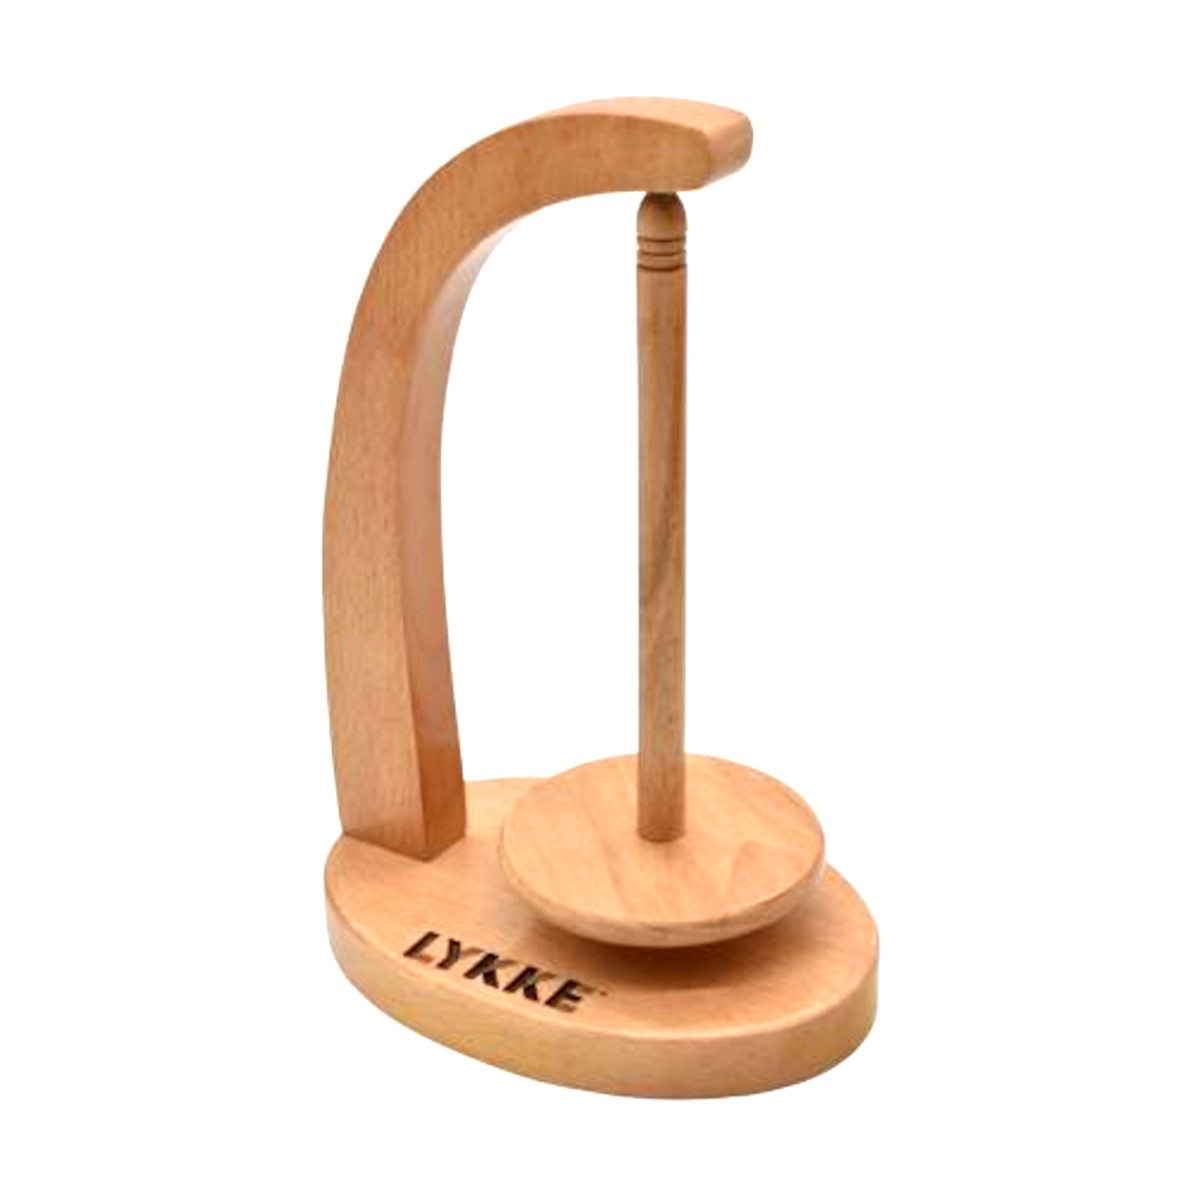
Lykke - Pendel
Brand: Lykke
Product Information Brand Lykke Country of Origin India Material Wood Lightweight yet sturdy, the Lykke Pendel sits securely on any flat surface, gently holding your yarn while you work. The center spindle attaches effortlessly with a magnet, making it simple to add or remove your yarn. As you knit or crochet, the yarn spins smoothly and freely, keeping your tension even and your project stress-free. The Pendel is available in beautiful Mango, Shisham, and Beechwood, each offering its own unique grain and charm. Whether your crafting space is a fully dedicated room or just a cozy corner you claim when inspiration strikes, this beautifully designed tool adds a touch of luxury and calm to your creative time.
Category: Arts & Entertainment > Hobbies & Creative Arts > Arts & Crafts > Art & Crafting Tools > Thread & Yarn Tools > Thread, Yarn & Bobbin Winders